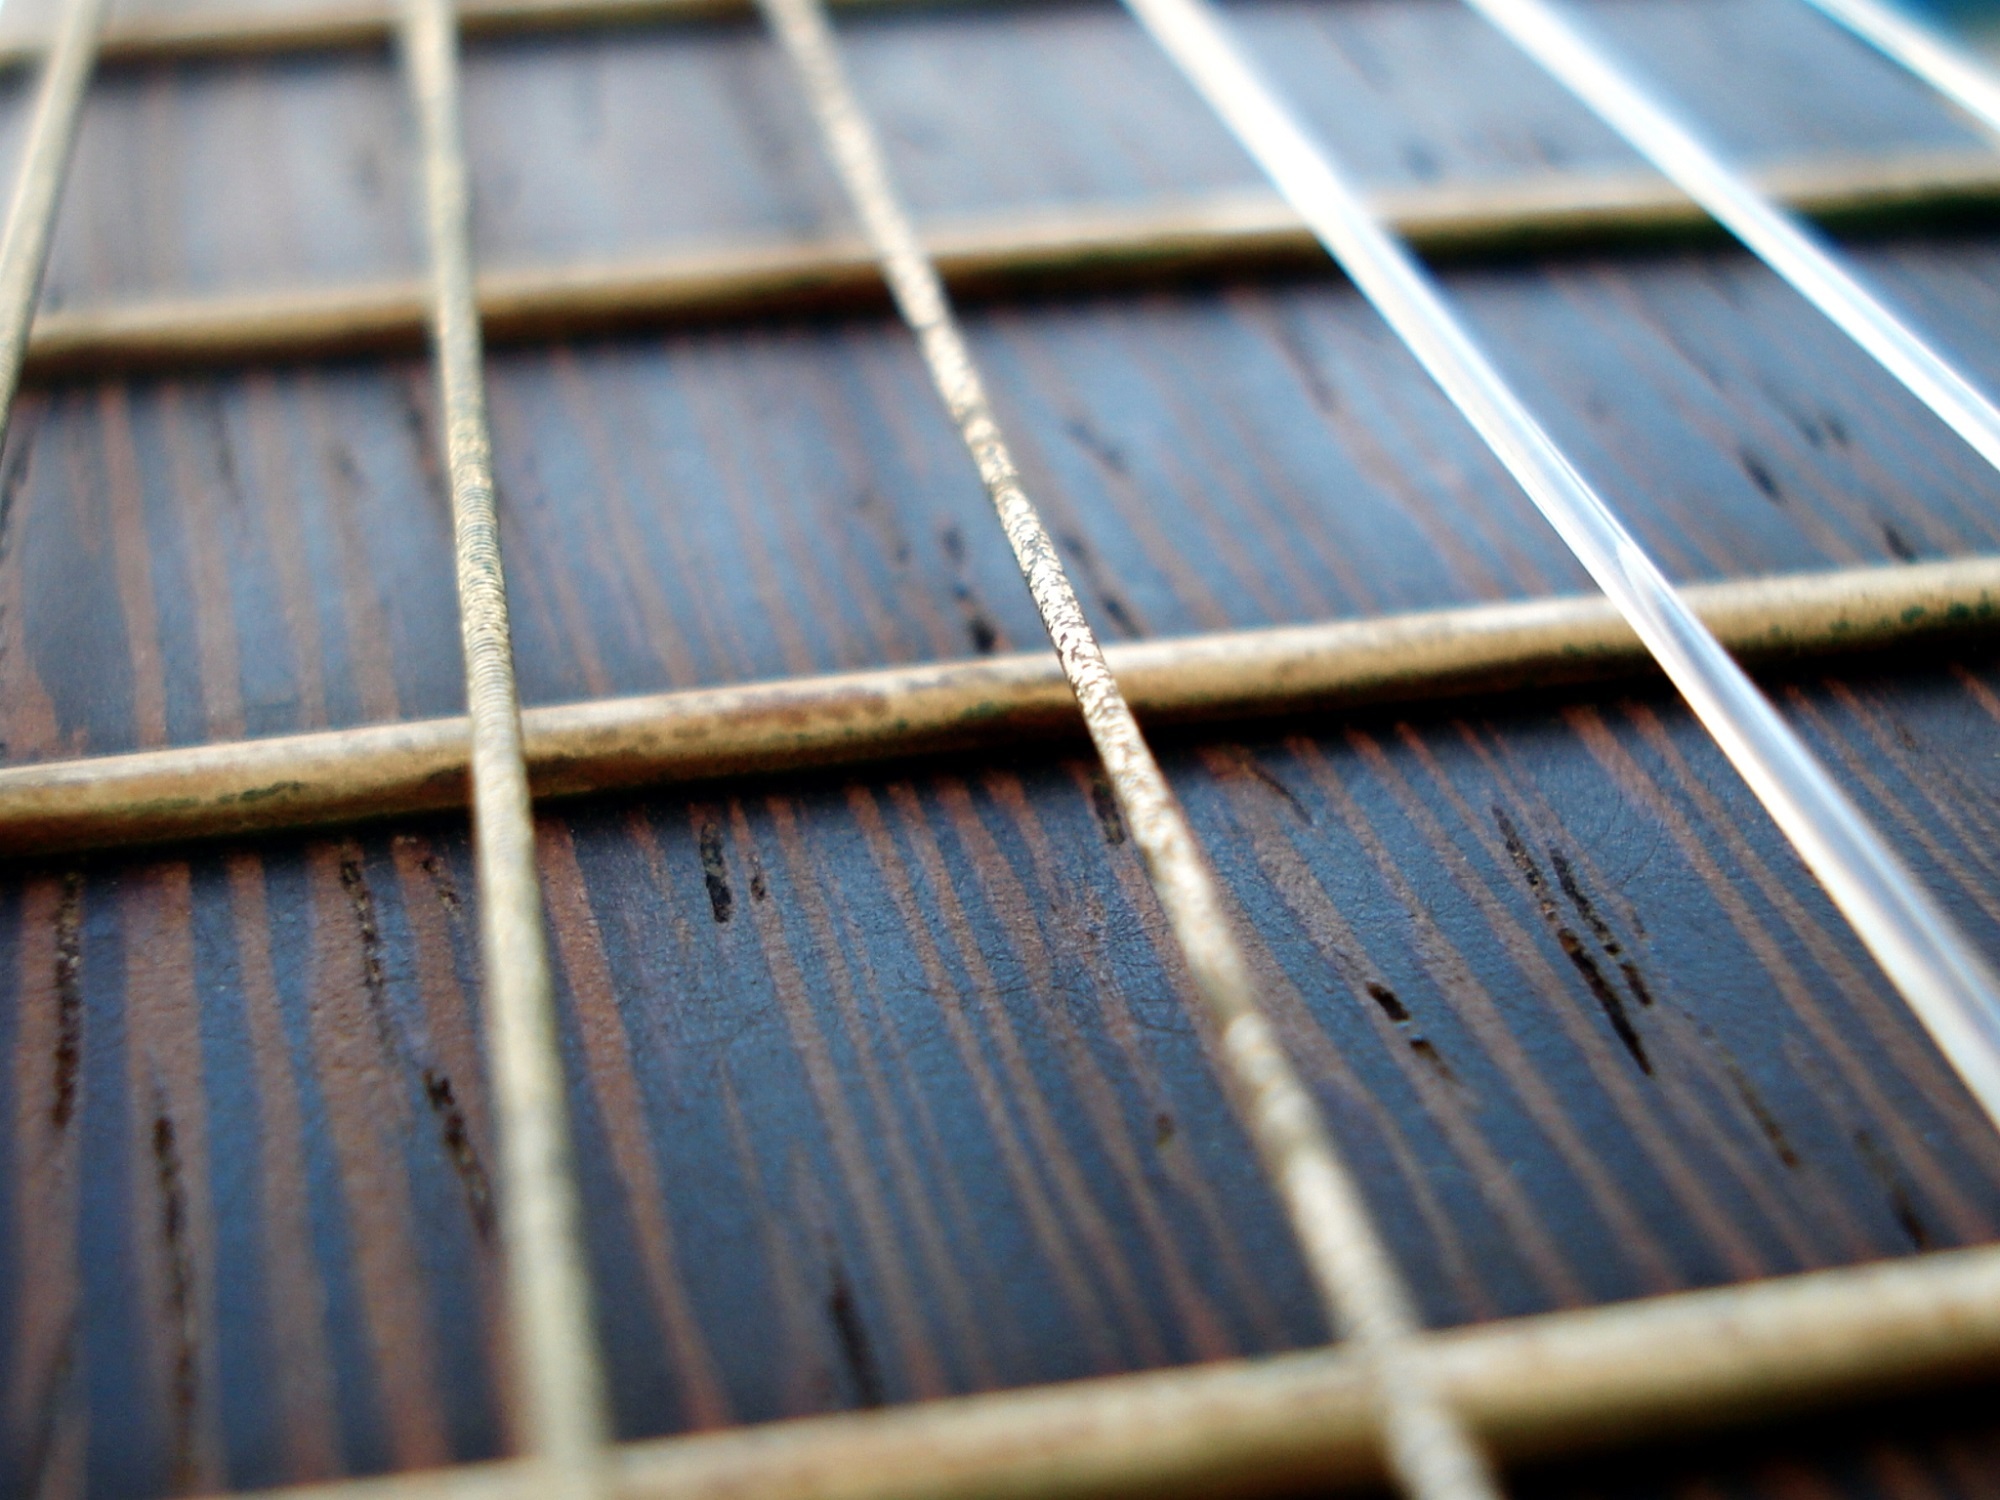
wood, technology, guitar, floor, line, blue, close up, string instrument